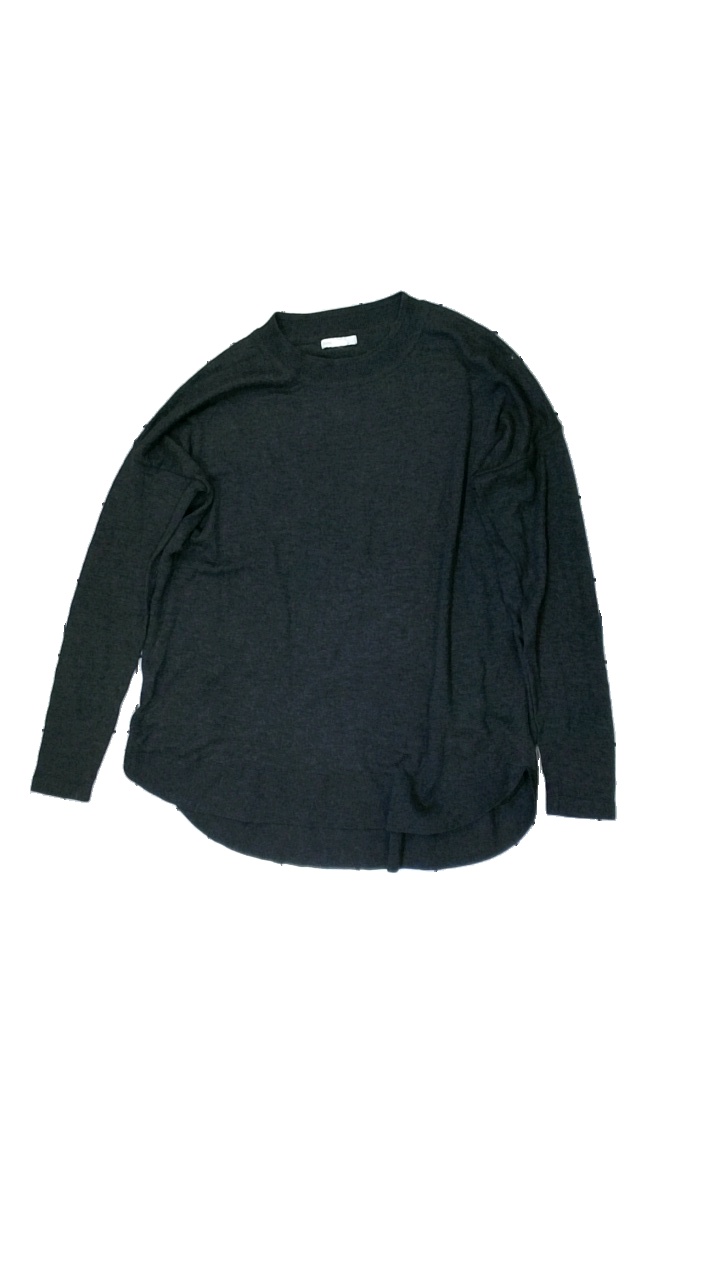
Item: Top (Ladies)
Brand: H&m
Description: grey top
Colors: Grey
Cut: Regular
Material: Unknown
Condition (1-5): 2
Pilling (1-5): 2
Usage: Export
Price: <50